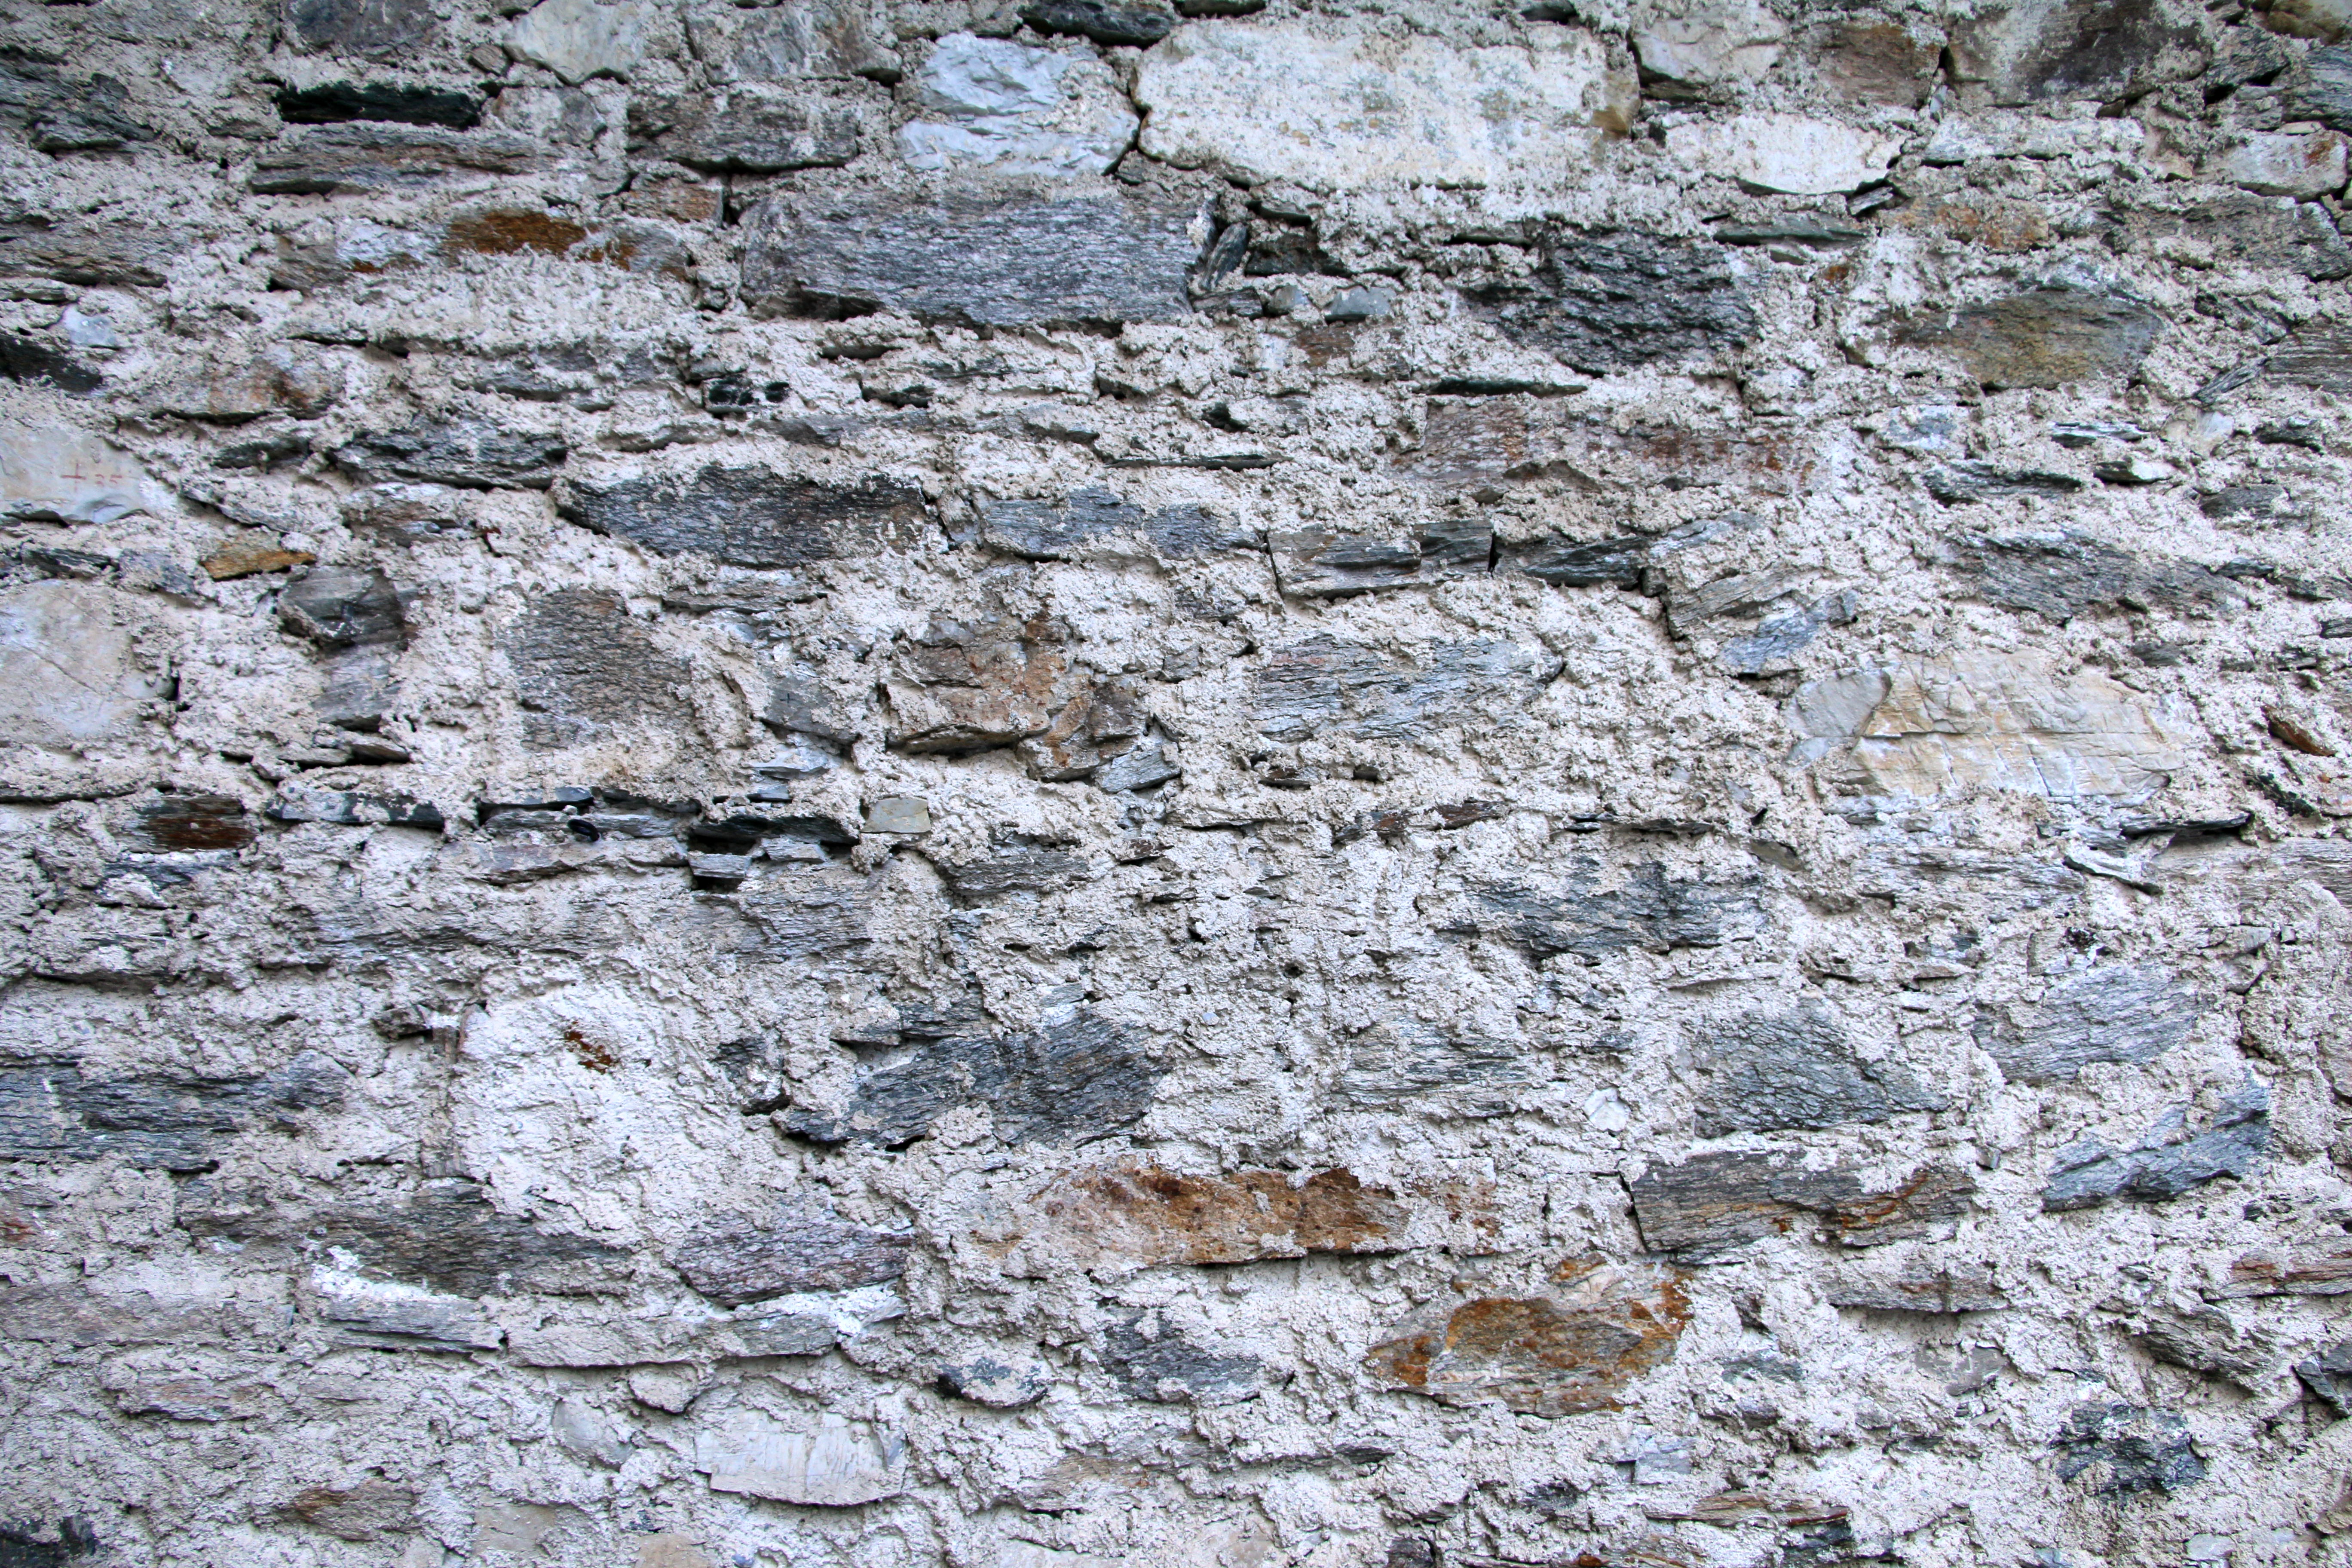
rock, structure, texture, cobblestone, wall, stone, soil, stone wall, brick, material, rubble, geology, ruins, bedrock, flooring, road surface, ancient history